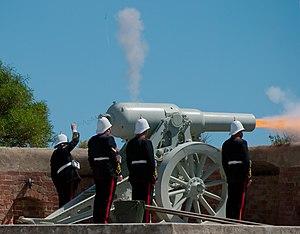
Démonstration de tir d'un canon de 1867, le rifled Muzzle Loading Mk3, capable d'envoyer des obus de 64 livres. Le canon a été fabriqué par la manufacture royale de Woolwoch, en Angleterre. Photo prise à Fort Glanville, en Austalie du Sud.